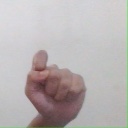
अक्षर: घ